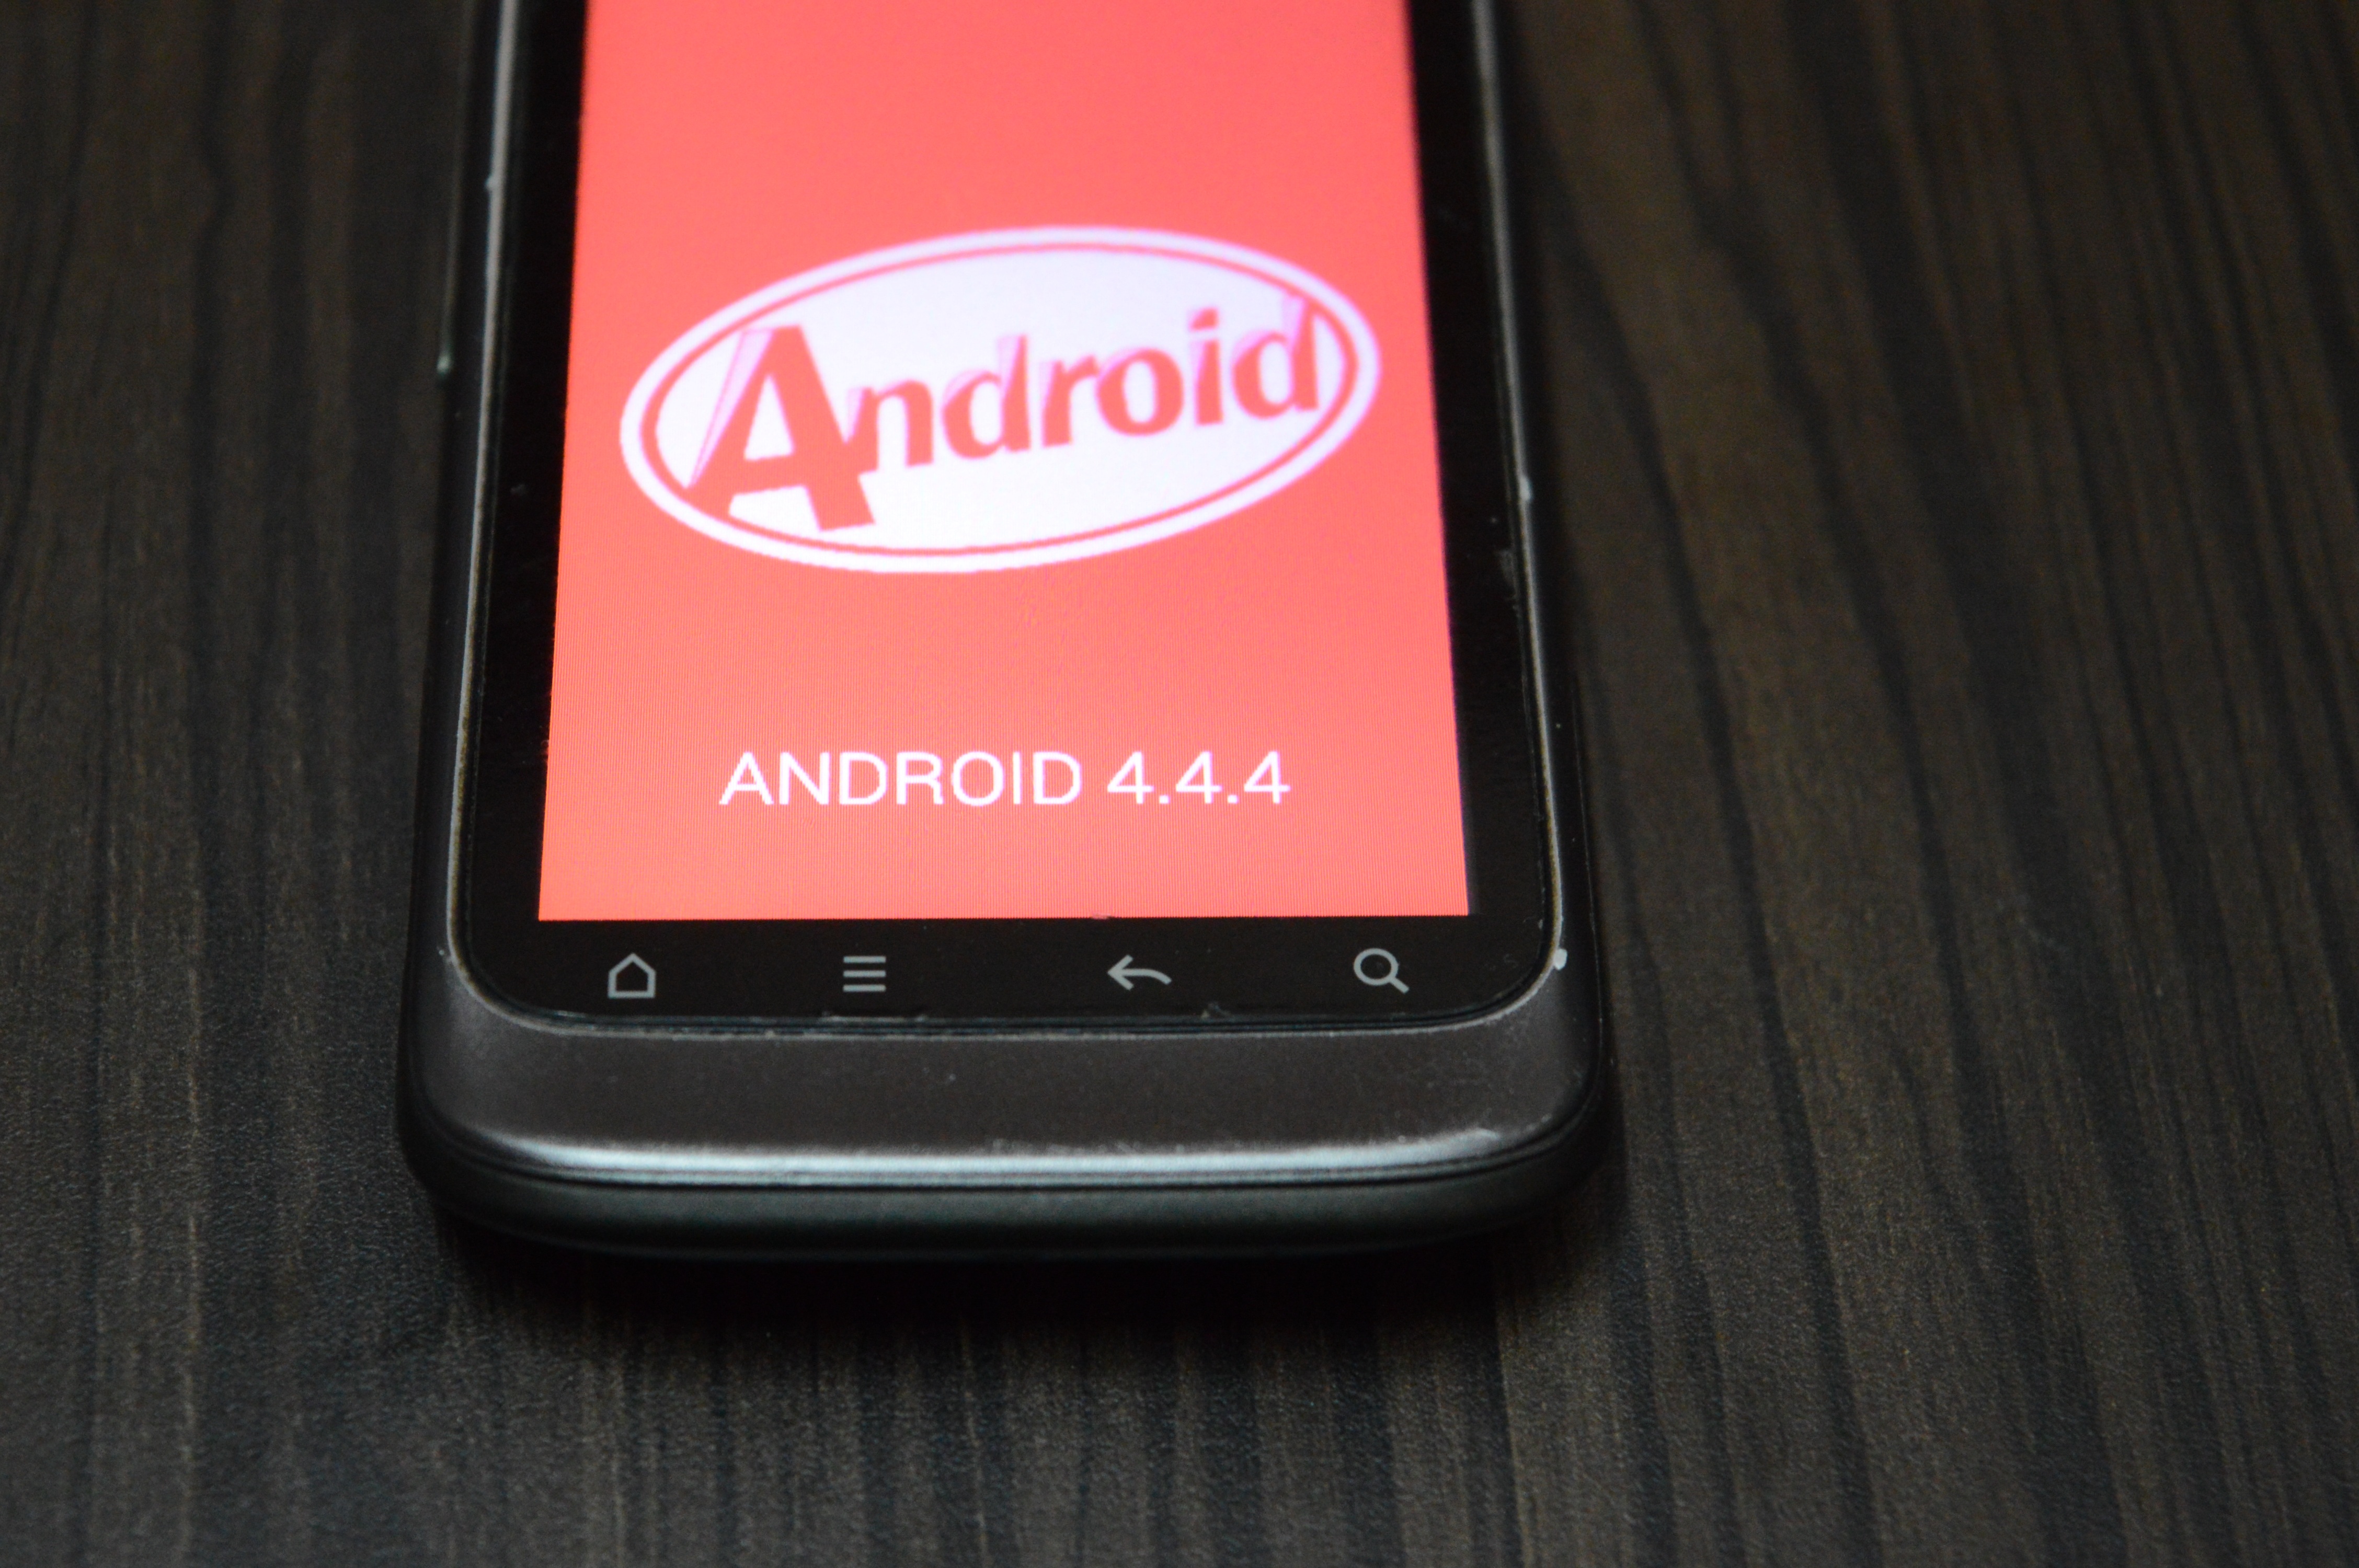
smartphone, technology, touch, red, phone, gadget, mobile phone, cell phone, brand, electronics, android, mobile phones, mobile device, portable communications device